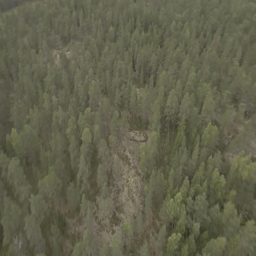
an aerial view of people driving mountain bikes in a forest